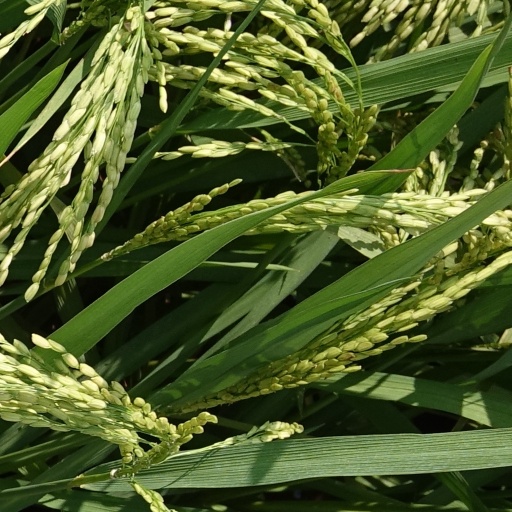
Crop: rice